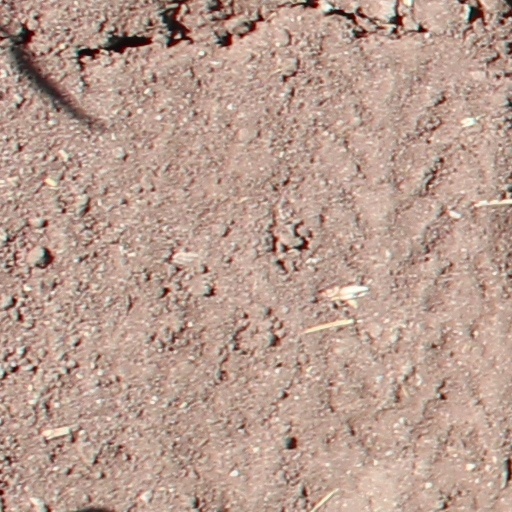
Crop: wheat